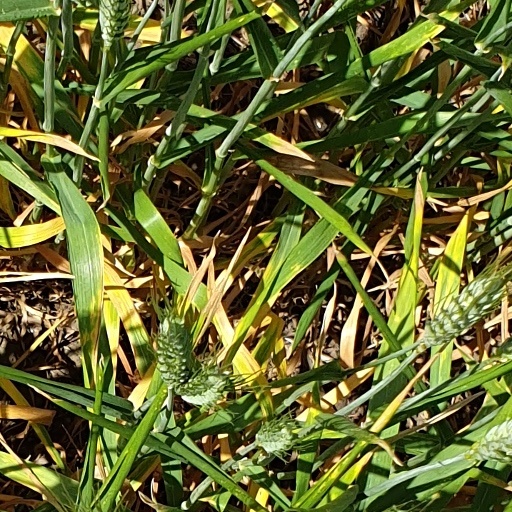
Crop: wheat